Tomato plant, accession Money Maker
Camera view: vertical (180 deg); turntable rotation: 330 degrees
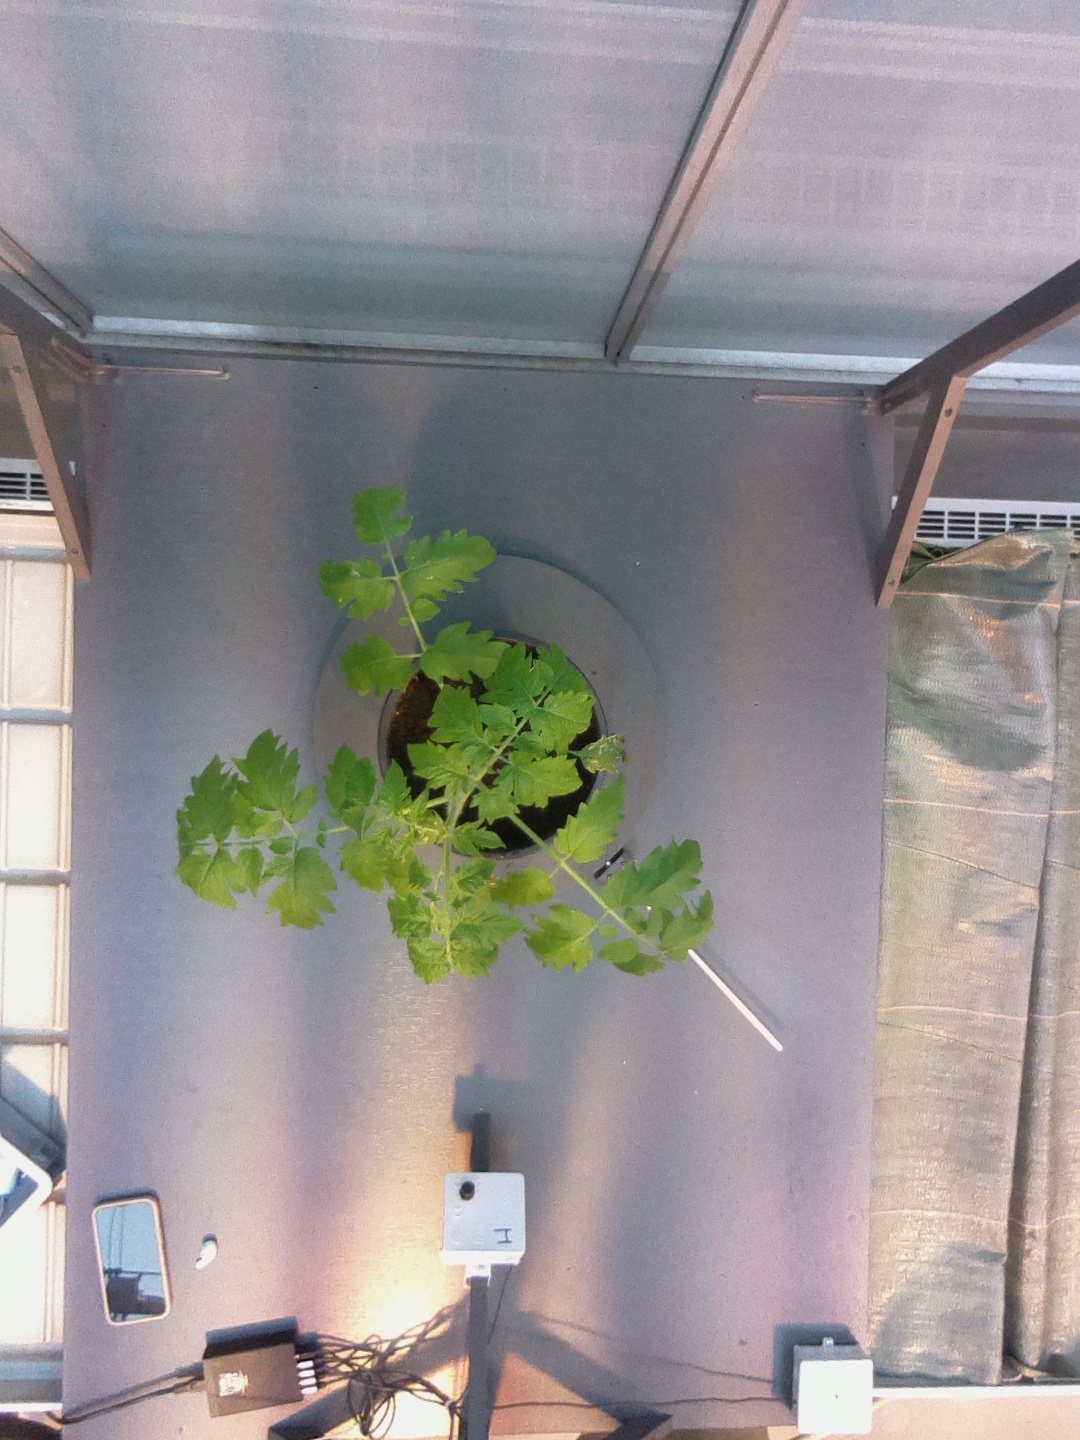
BBCH growth stage 14: 8 of true leaves visible